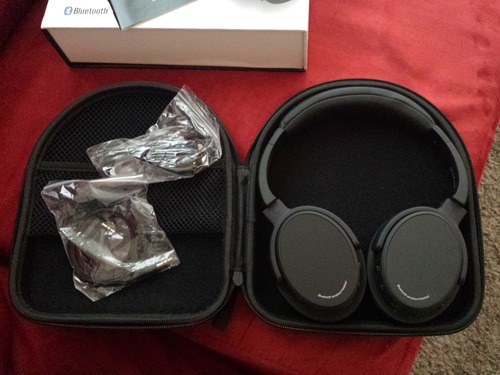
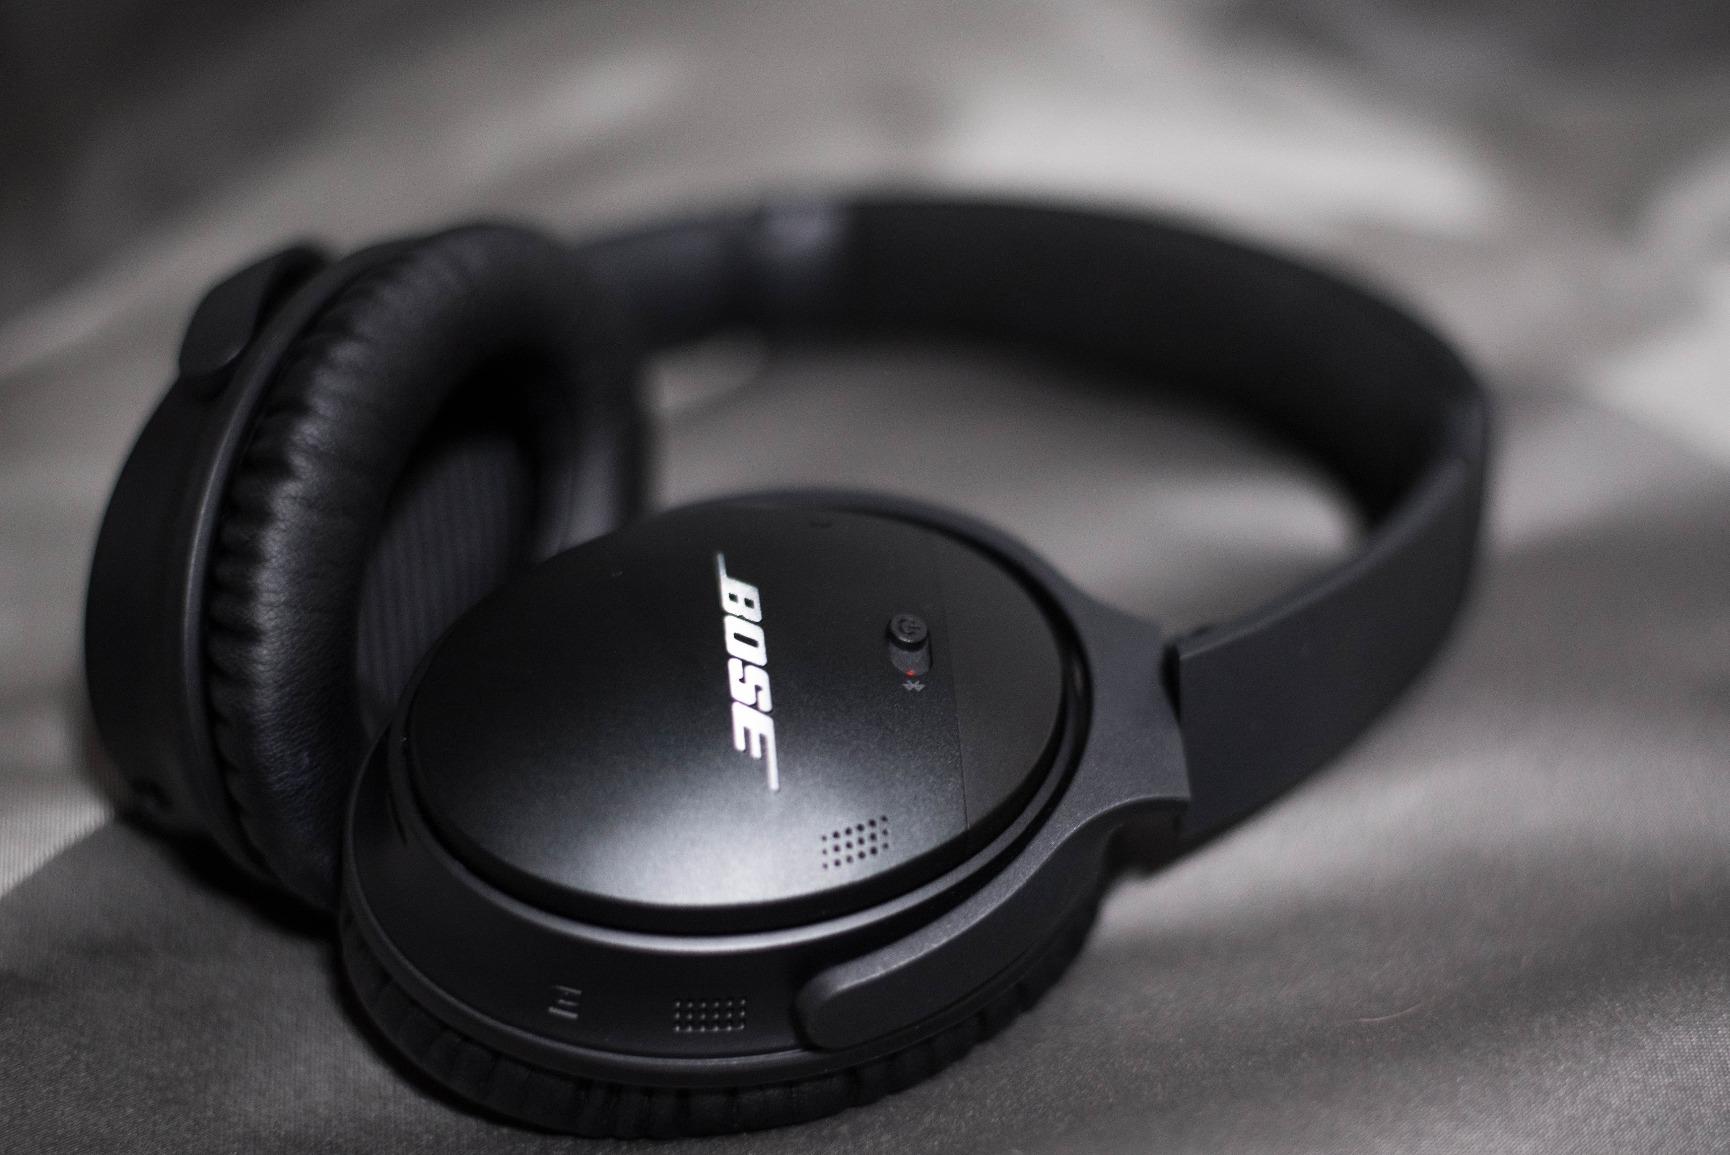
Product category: headphones
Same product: no